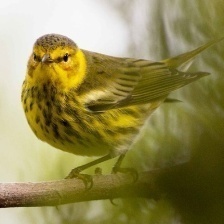
Species: CAPE MAY WARBLER
Scientific name: SETOPHAGA TIGRINA